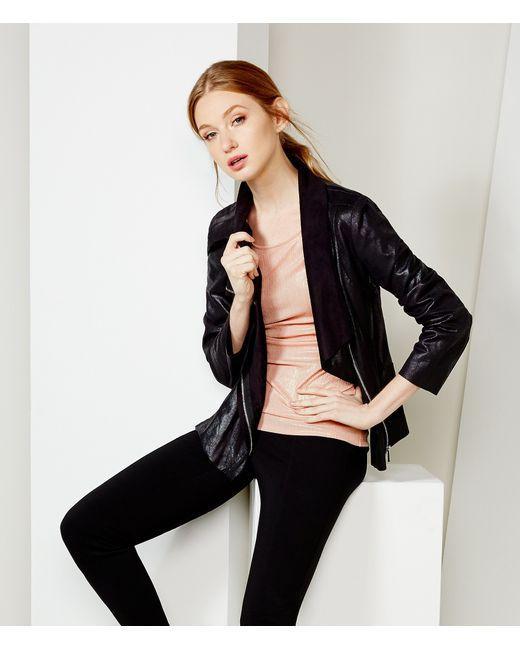
Schwarze Original Lederjacke für Freizeitkleidung